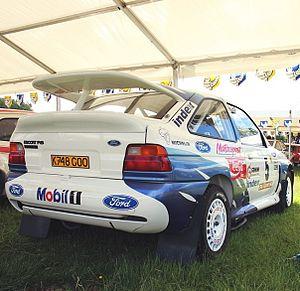
François Delecour, dit Freine tard, né le 30 août 1962 à Hazebrouck, est un pilote de rallye français.
Le Groupe A est la catégorie relative aux voitures de tourisme modifiées, dans le règlement FIA. Cette catégorie a été créée en 1982 pour remplacer l'ancienne catégorie Groupe 2.
La Ford Escort est une voiture du groupe américain Ford produite par Ford Europe.